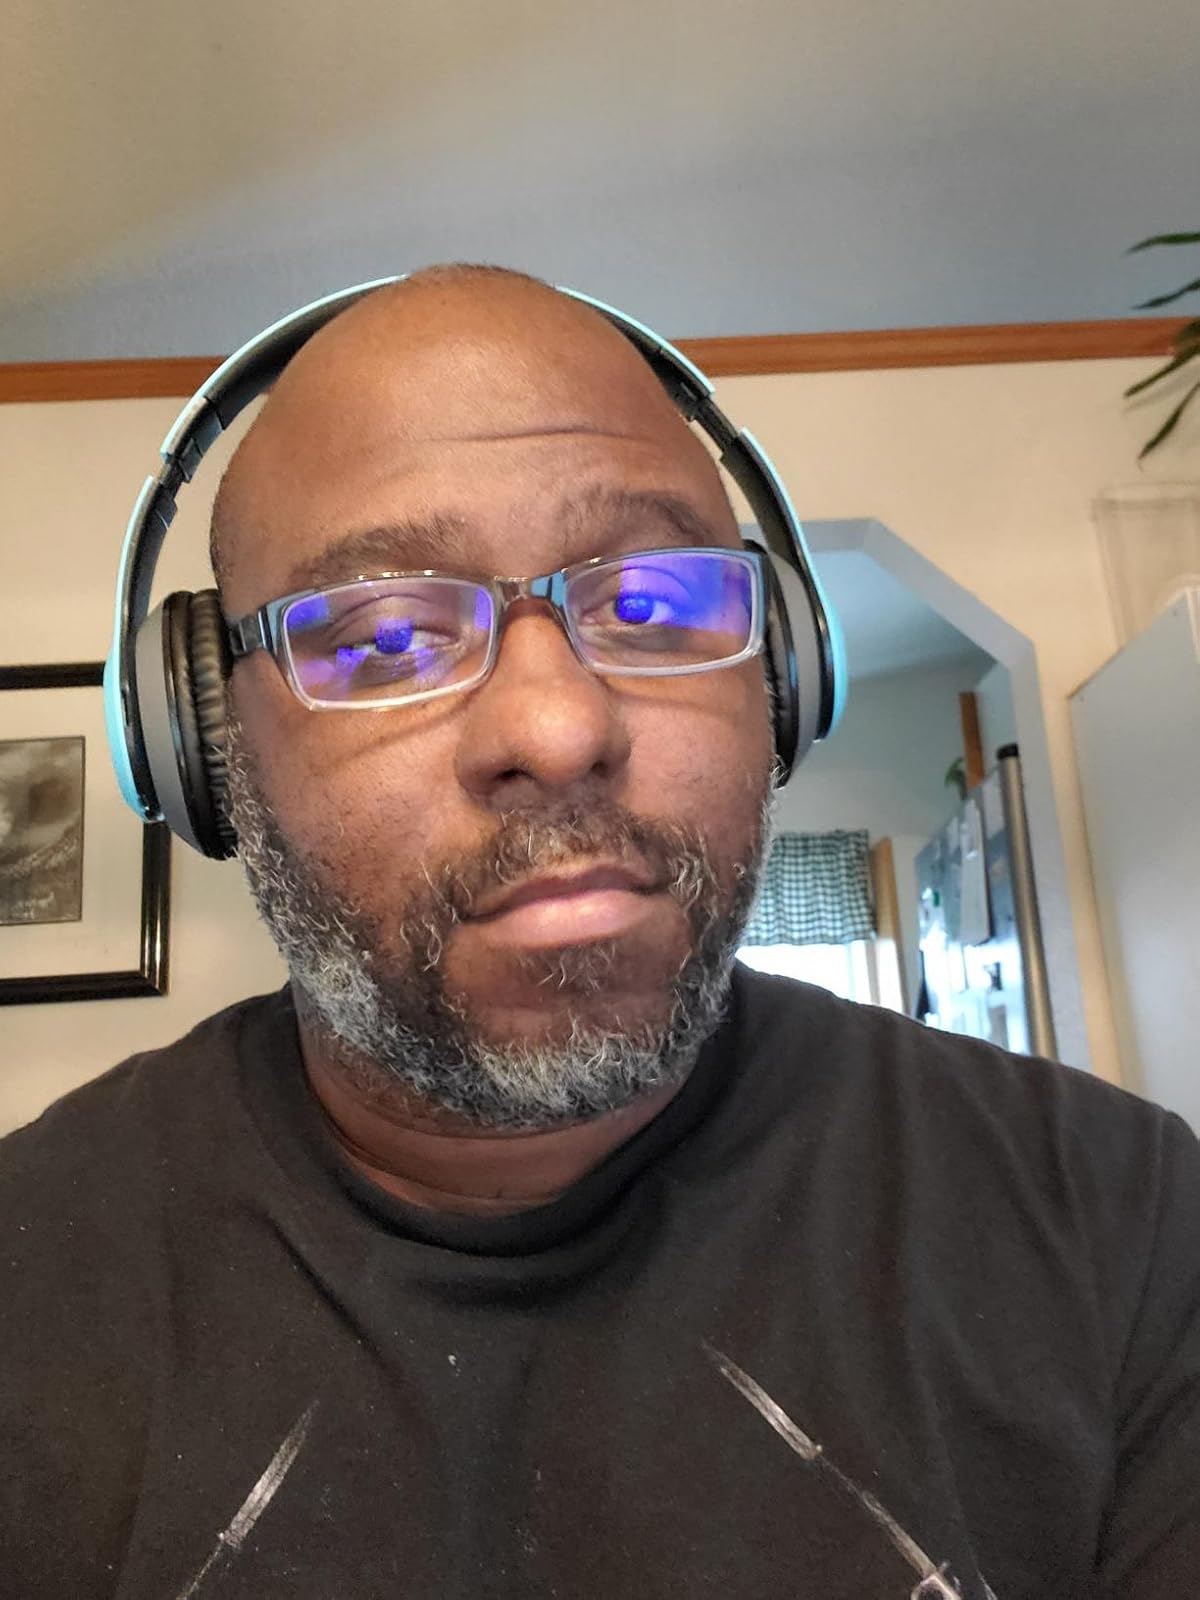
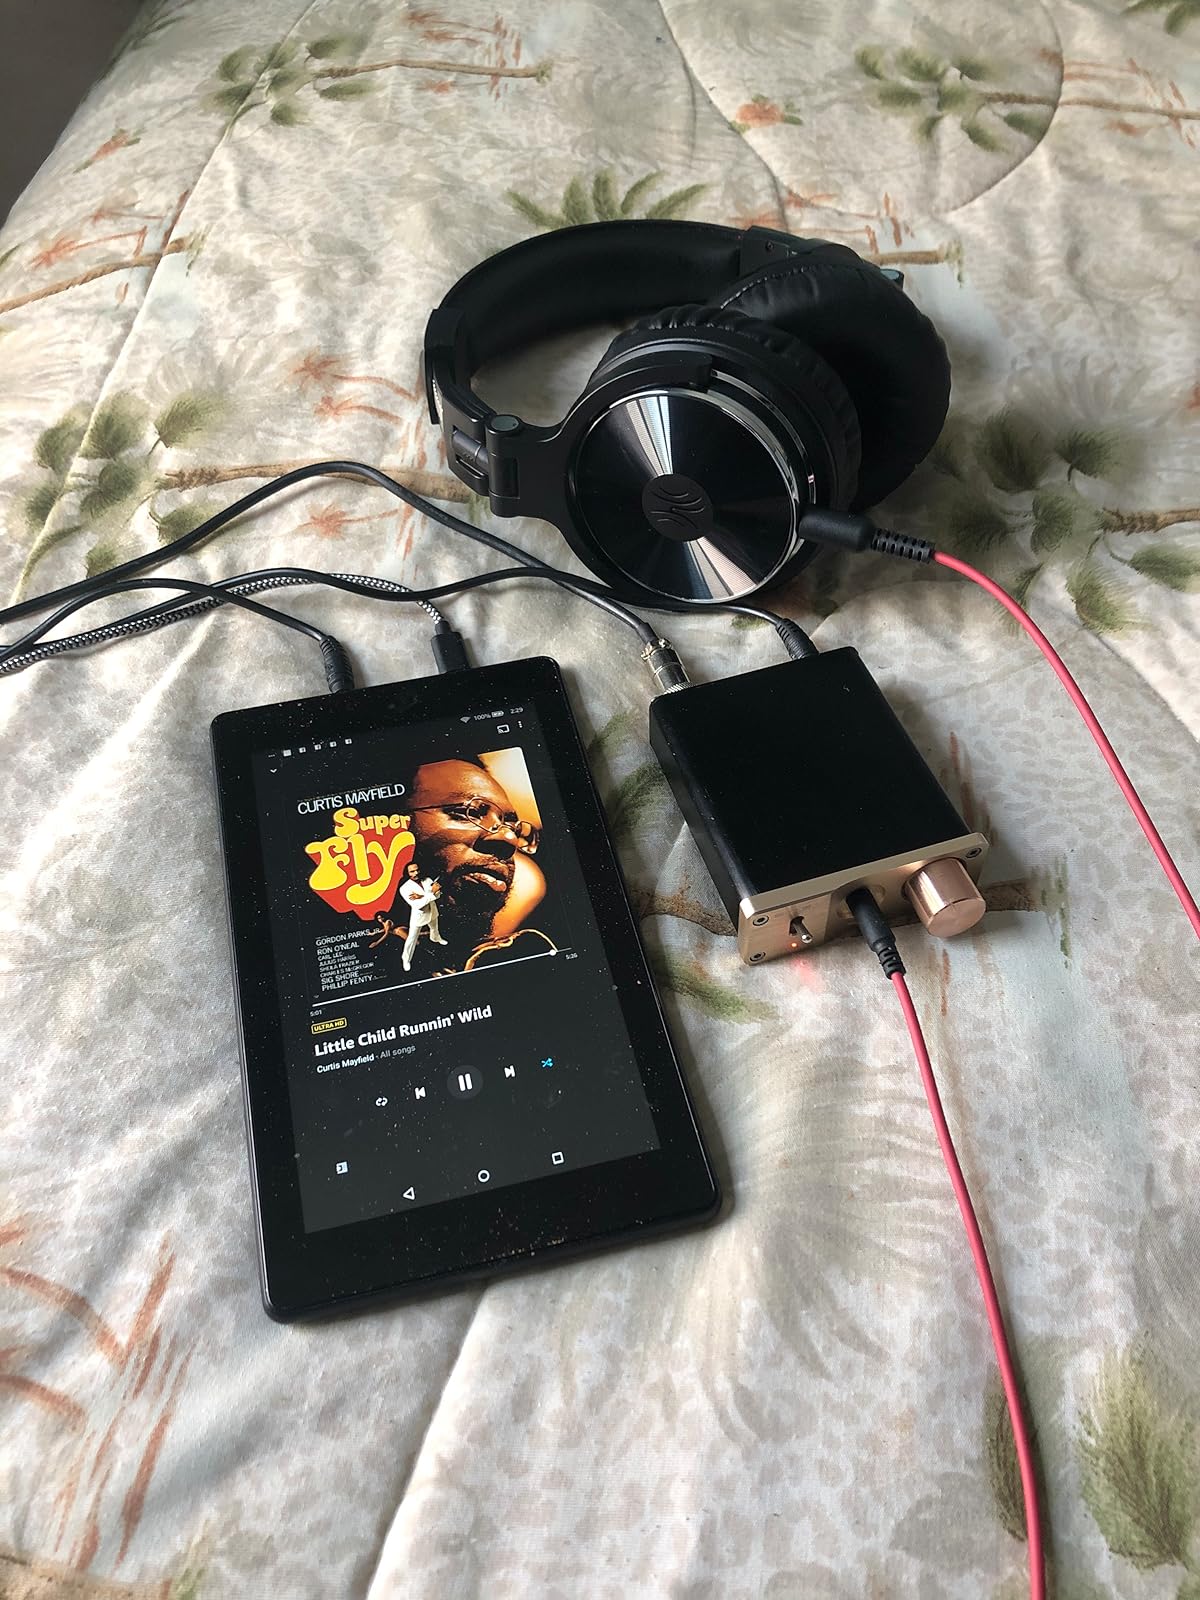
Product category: headphones
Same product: no